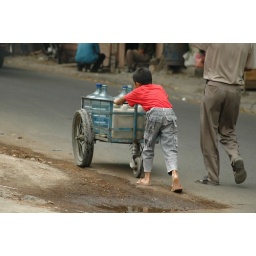
Activities at Jalan Sederhana in front of Diaz. This boy is in the water business.